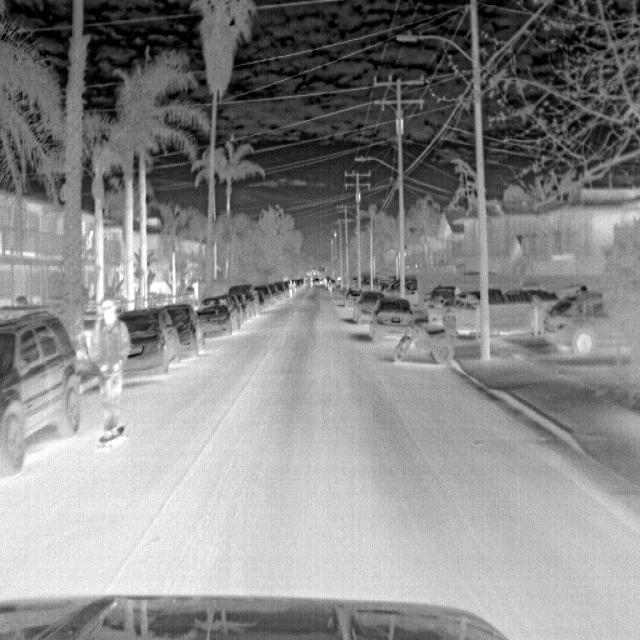
Detected objects:
label: person